Kornél Ábrányi

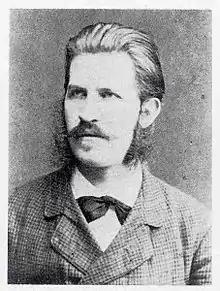
A picture of Pianist Kornél Ábrányi 1860

Kornél Ábrányi (15 October 1822 – 20 December 1903) was a Hungarian pianist, music writer and theorist, and composer. He was born in Szentgyörgyábrány. A pupil of Frédéric Chopin, and a close friend of Franz Liszt, whose music he championed, Ábrányi chiefly wrote music for piano, but also composed chamber music, choral works, and "lieder." He began teaching at the Franz Liszt Academy of Music at its founding in 1875 and became its secretary.